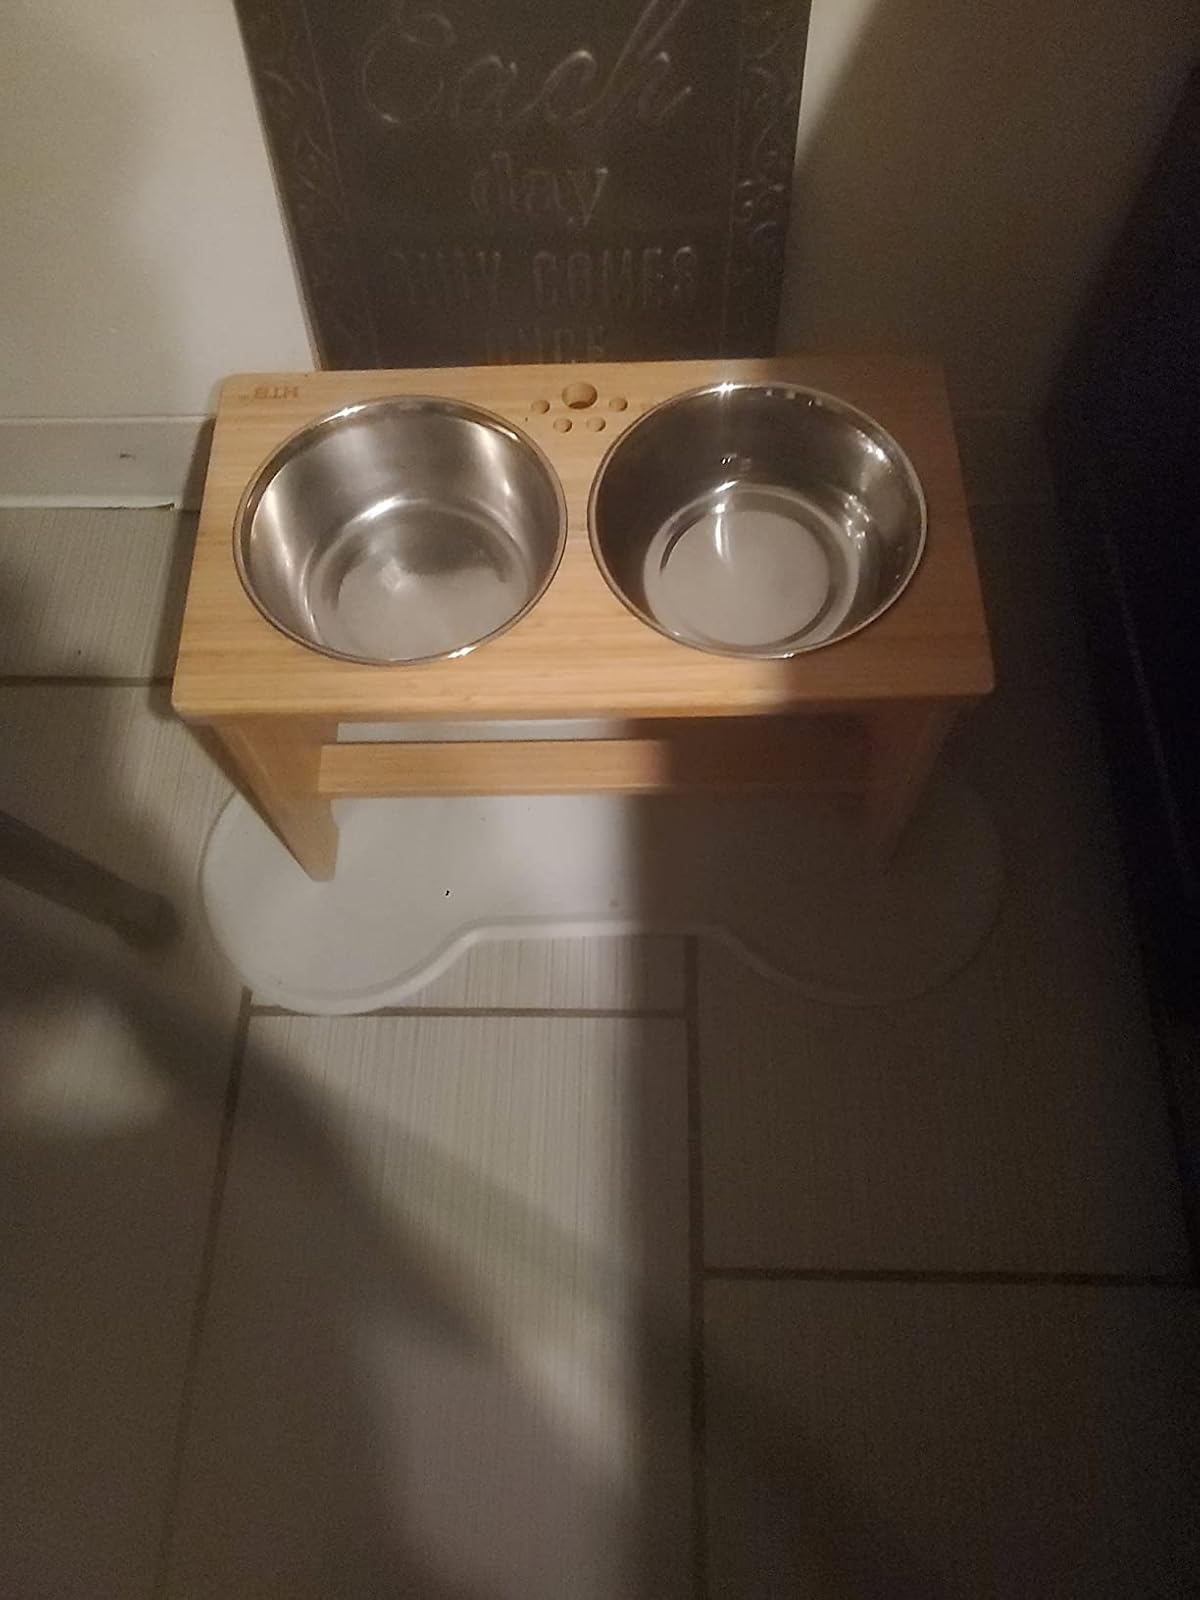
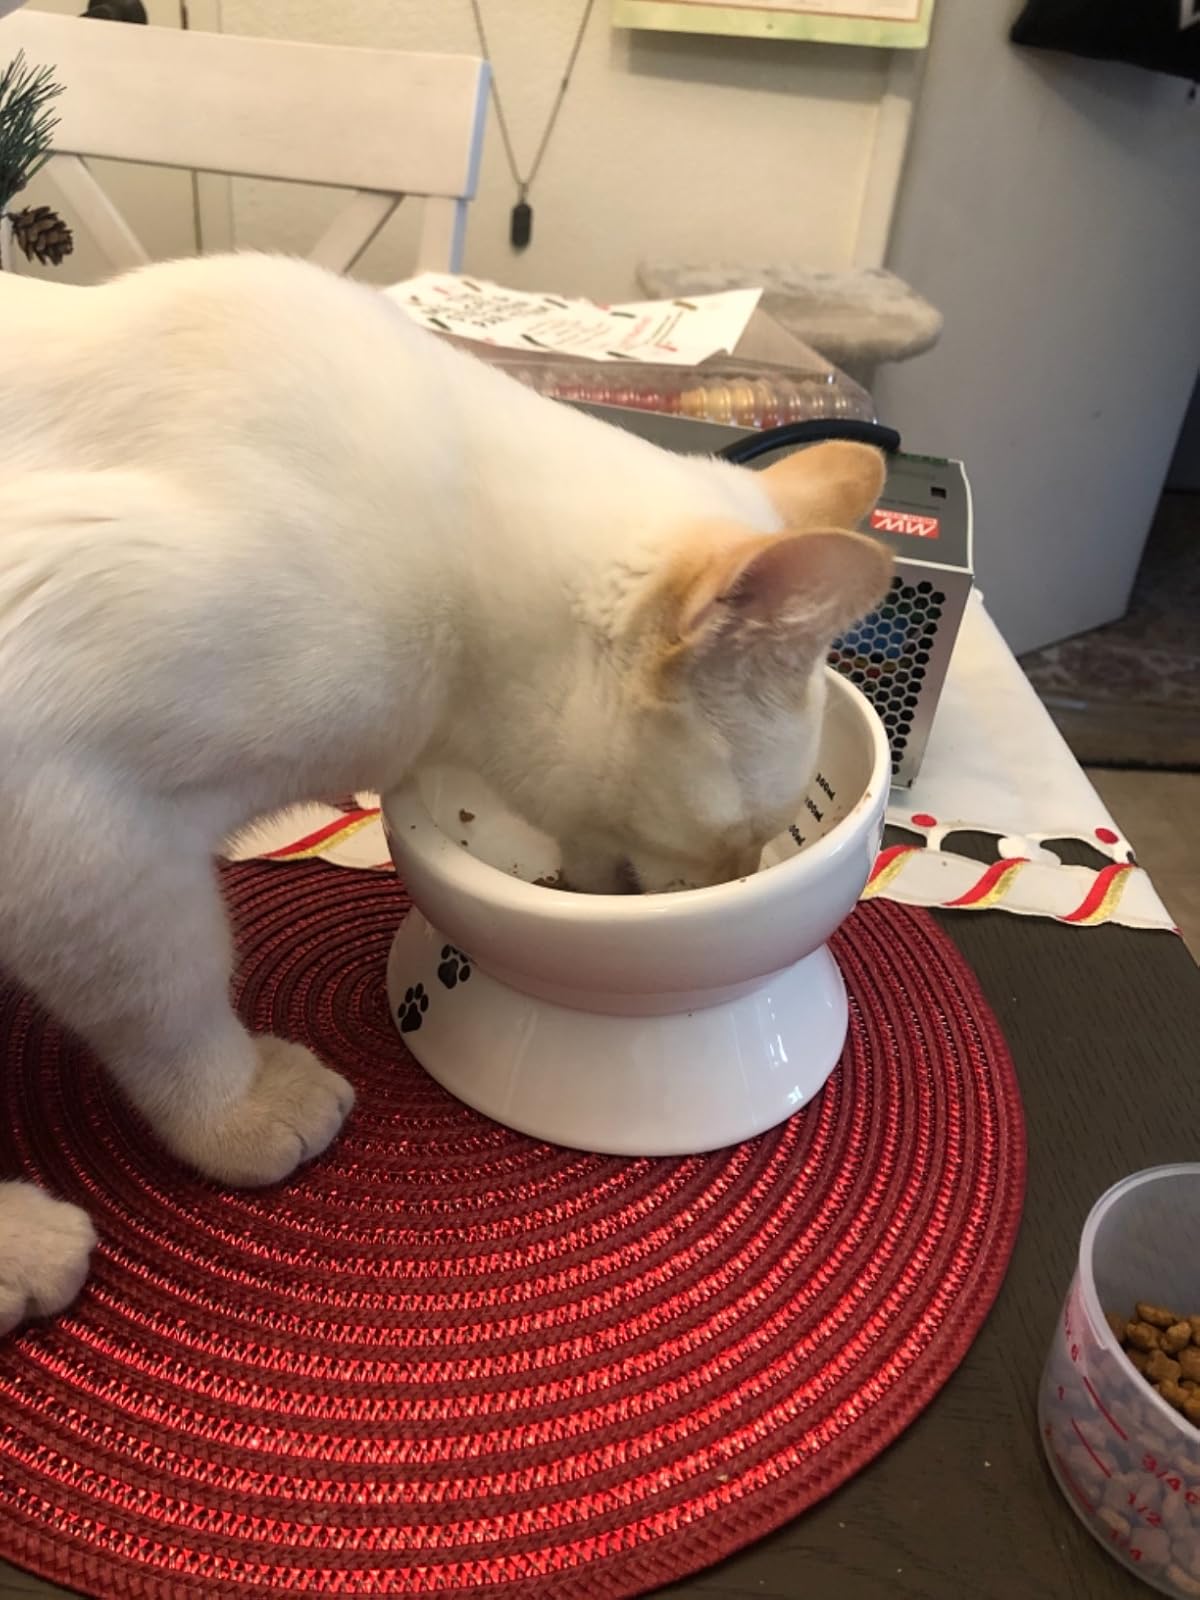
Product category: items_bowl
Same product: no